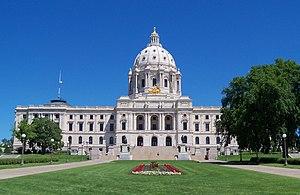
La Législature du Minnesota est l'organe législatif du gouvernement de l'État du Minnesota. Parlement bicaméral, la législature est composée de la Chambre des représentants du Minnesota et du Sénat du Minnesota. Elle se réunit dans le Capitole de l'État du Minnesota à Saint Paul.